Maxwell Street Klezmer Band

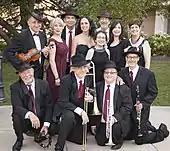

Awarded by the Skokie Fine Arts Commission in 2016, this award honors Skokie artists for community visibility, artistic talents, number of people reached, regional recognition, and demonstration of artistic excellence.